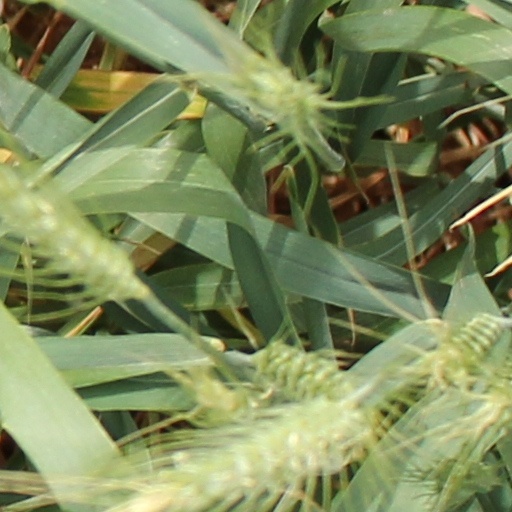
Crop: wheat